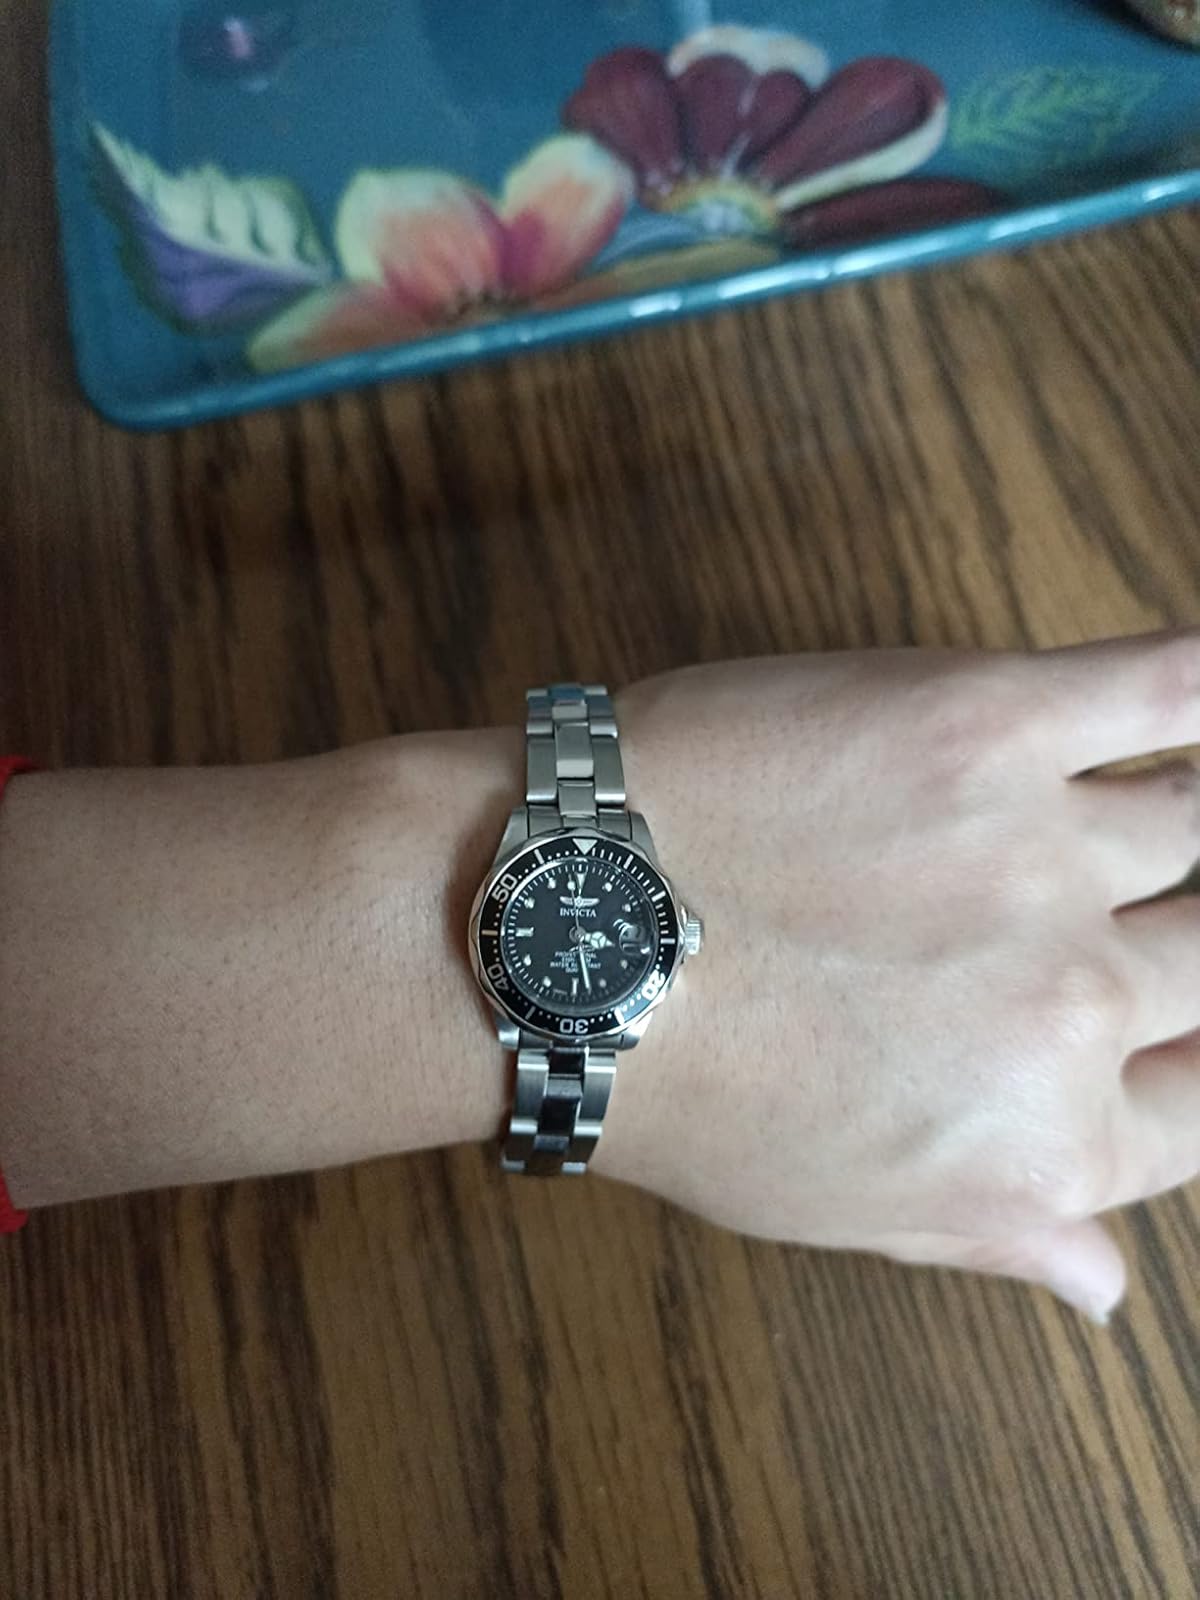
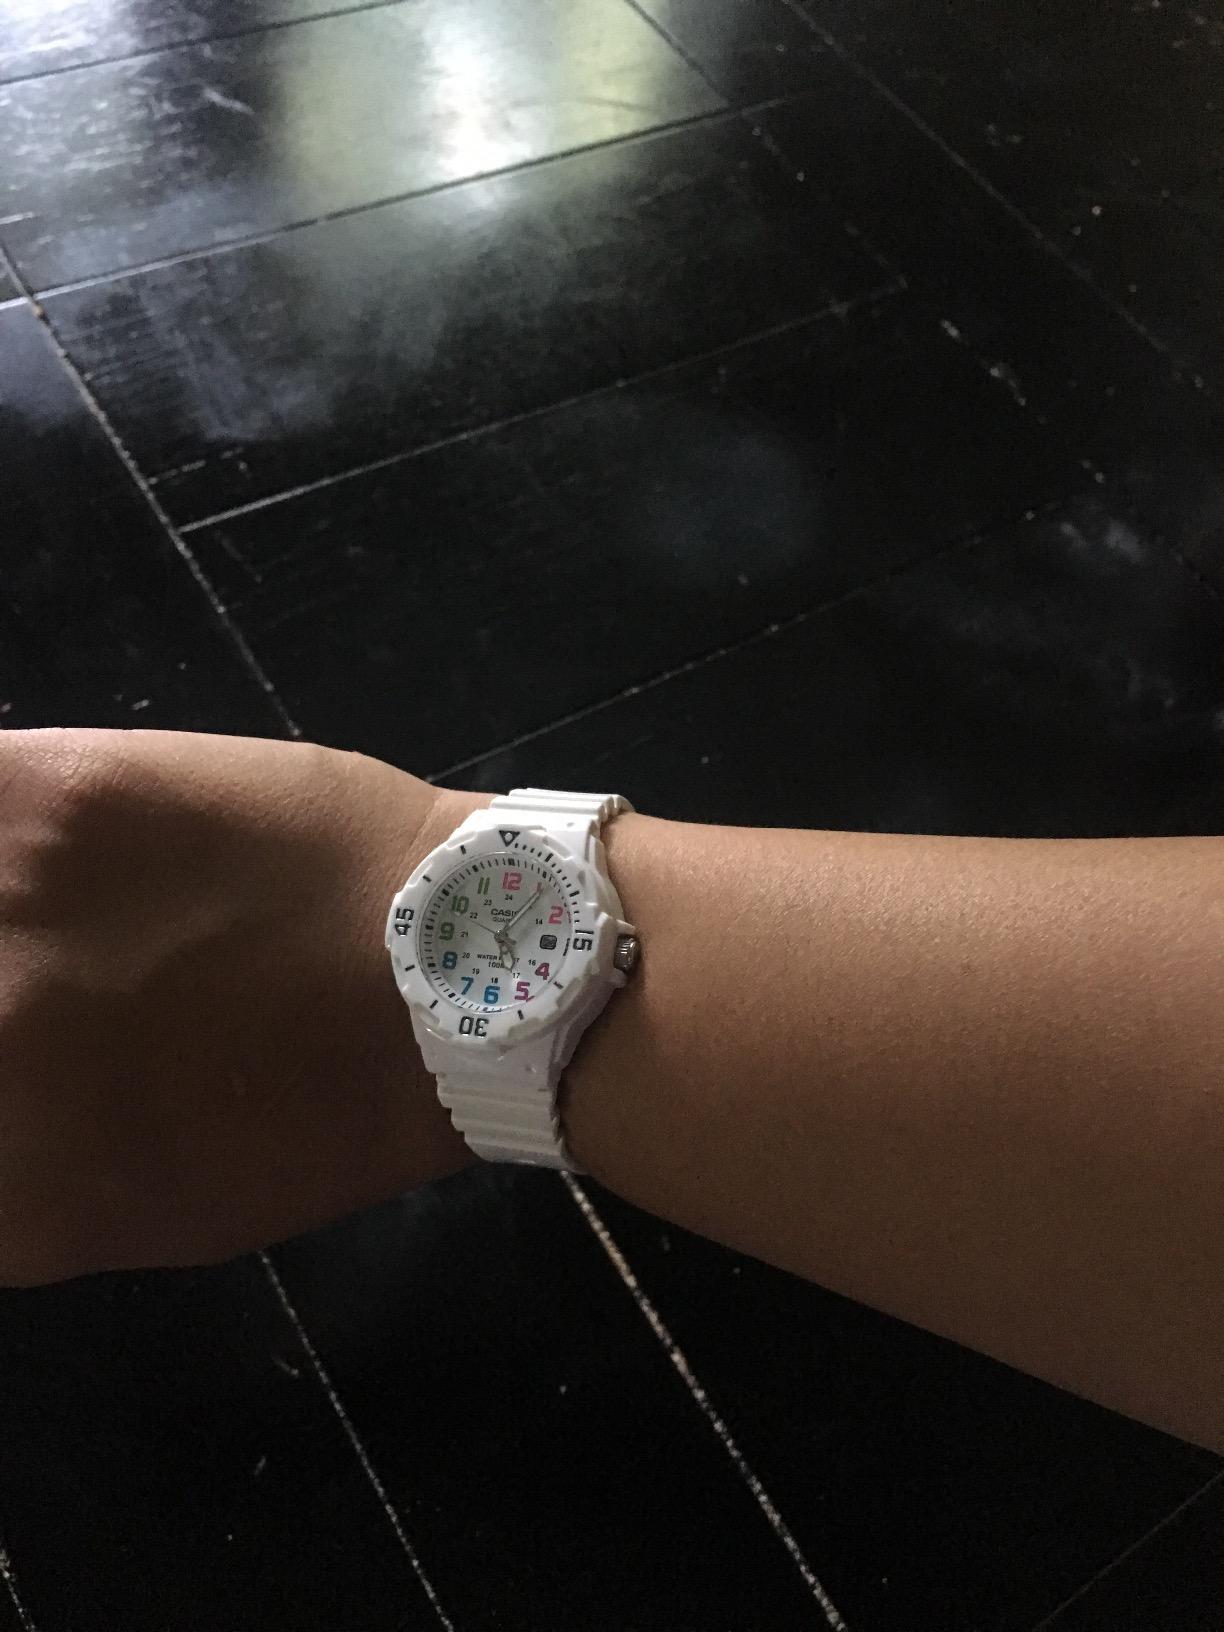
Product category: accessories_watch
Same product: no